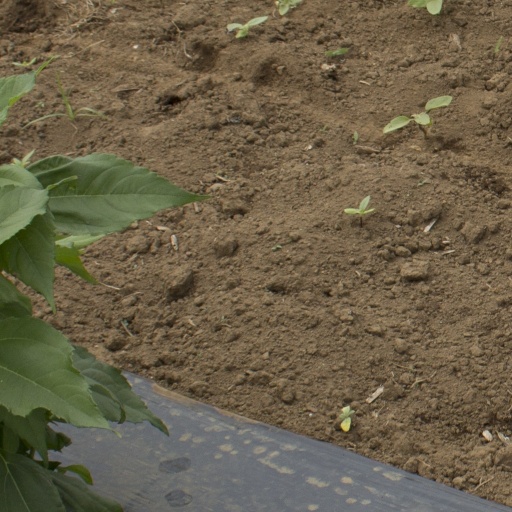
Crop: Jerusalem artichoke